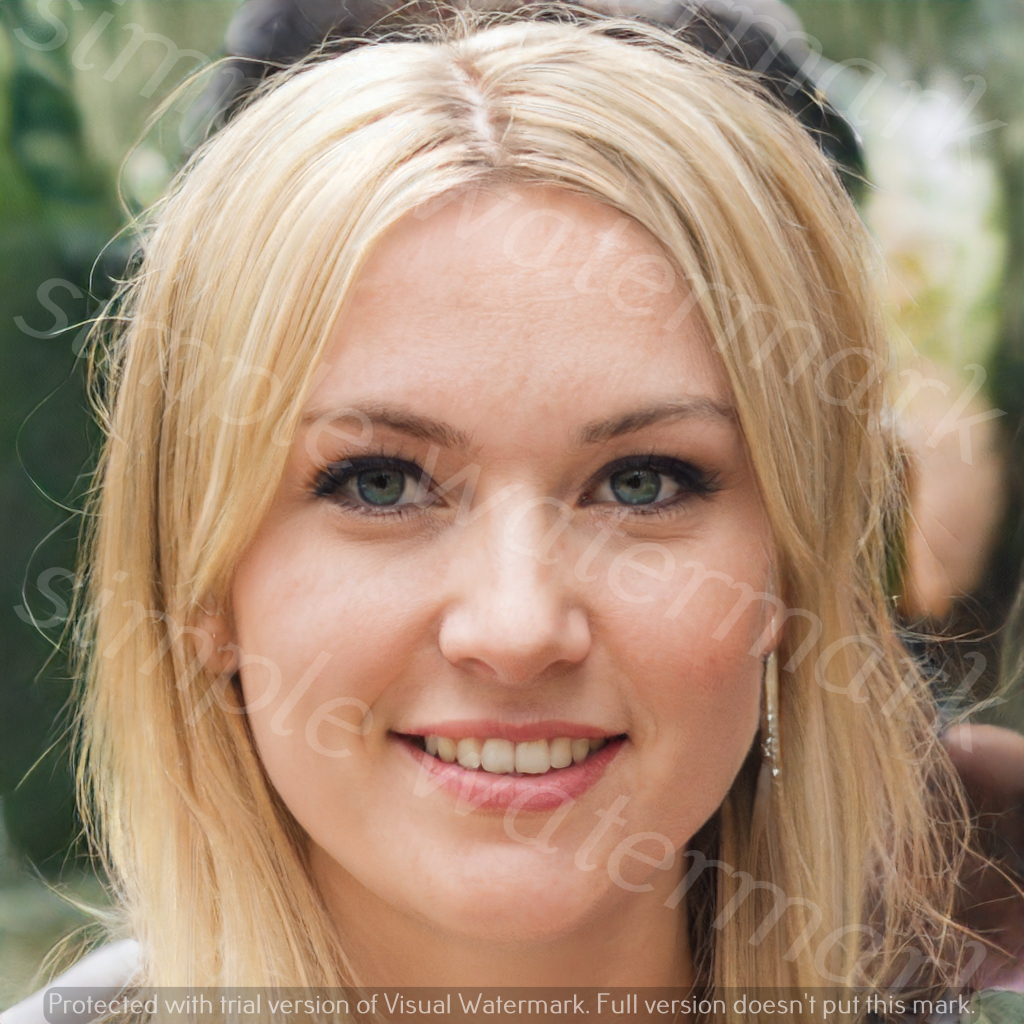
Label: Watermark